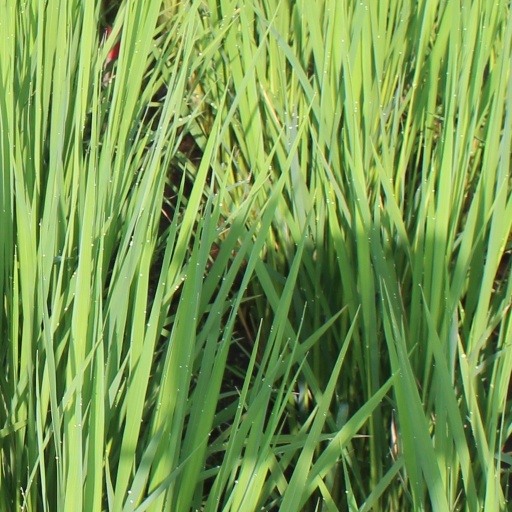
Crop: rice